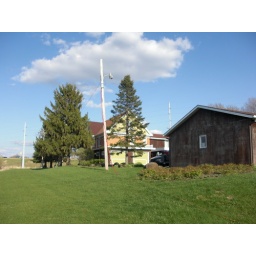
I think the telephone pole looks crooked and the tree in the middle is ugly but I cant fix that.